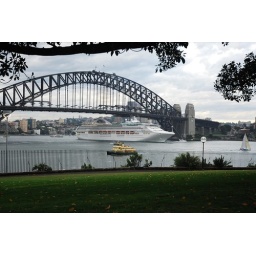
Cruise ship barely fits under bridge